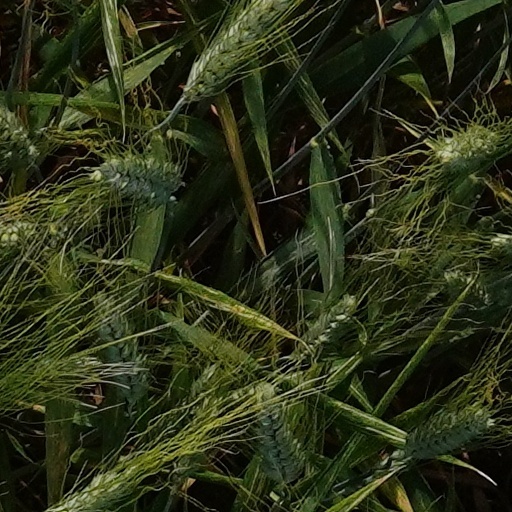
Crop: wheat